Jacques-Constantin Périer

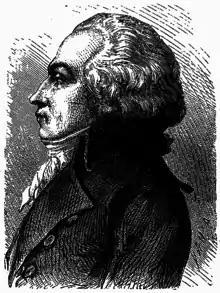
Jacques-Constantin Périer

Jacques-Constantin Périer (Paris, November 2, 1742 – 1818) was a self-taught French engineer and businessman who, with his brother, founded the Compagnie des eaux de Paris doing a period of great stock market speculation under Louis XVI. He is known for having introduced James Watt's steam engine to France in 1779 and for having built the first double-acting engine in 1789, only six years after Watt thanks to the intercession of Agustín de Betancourt during a visit to Watt's Albion Mills.